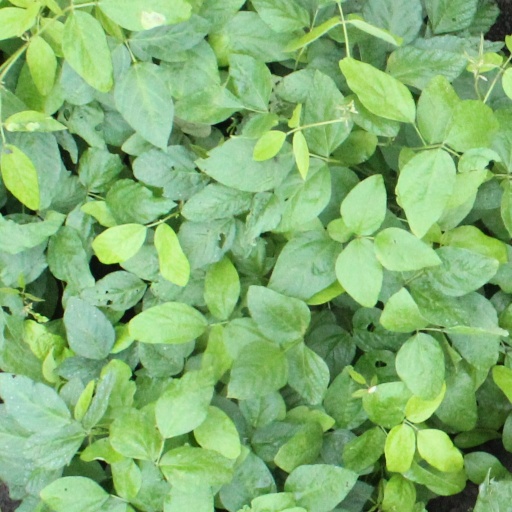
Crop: soybean